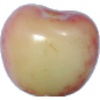
Label: Cherry Rainier 1